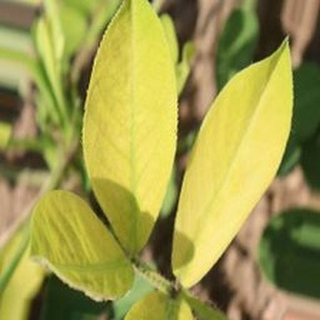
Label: groundnut_nutrition_deficiency